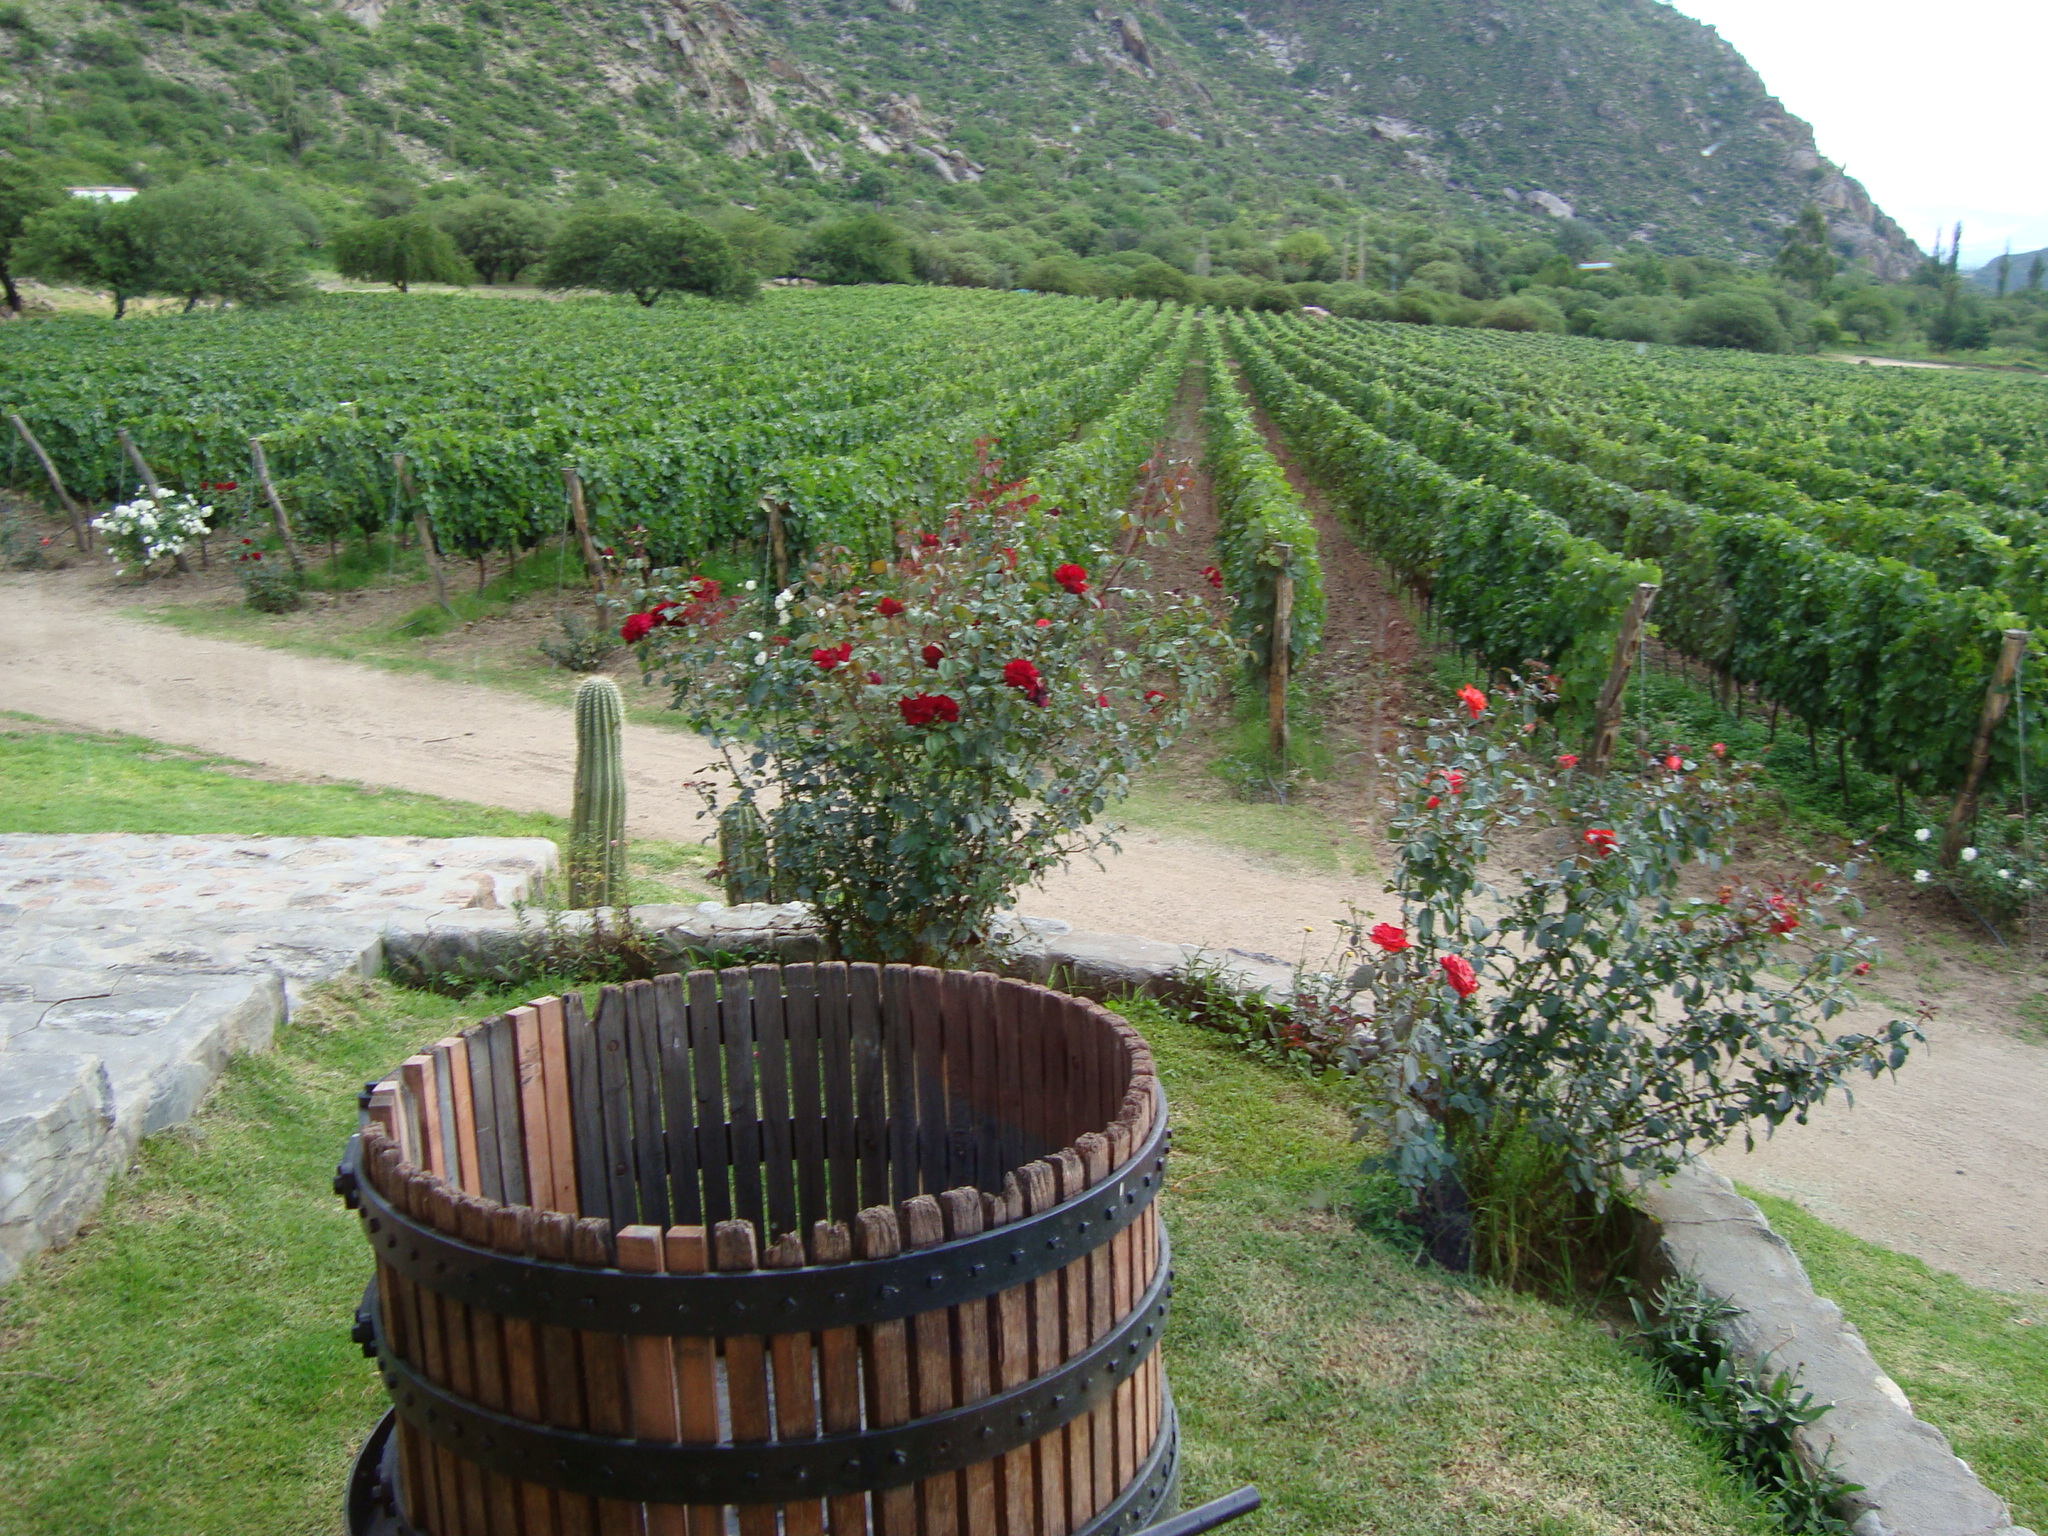
argentina, natural, vineyard, plantation, plant, hill station, landscape, flower, garden, agriculture, tree, shrub, farm, crop, vitis